The Toy Box

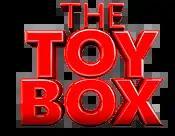

The Toy Box is an American reality television show that debuted on April 7, 2017, on ABC. The show is about contestants as aspiring entrepreneurs, who present toy inventions first to a panel of toy industry professionals, then to a panel of child-judges. Only toys approved by the mentors are presented to the judges, "In the Toy Box," who select one toy to advance to the finals of each episode. The season's winning toy is produced and distributed by Mattel and sold exclusively at Toys "R" Us stores.